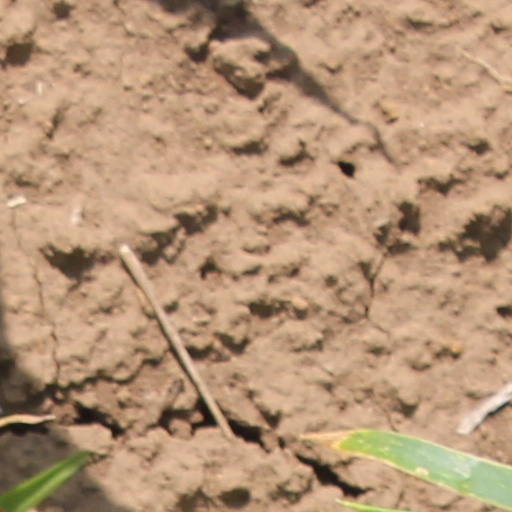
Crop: wheat